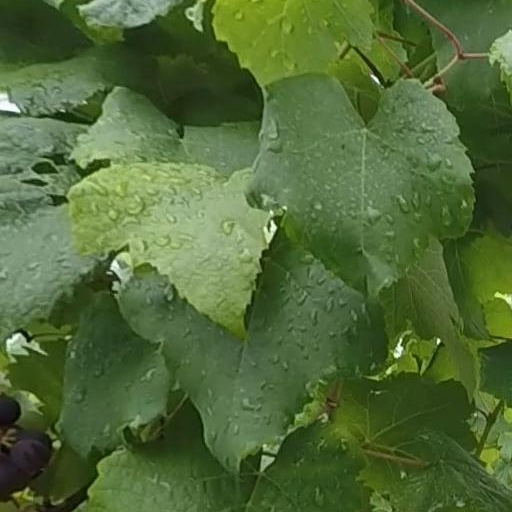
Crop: grape